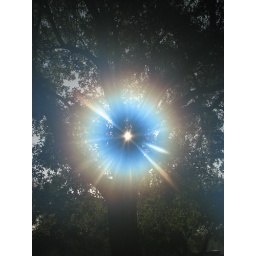
the tree in front of our house